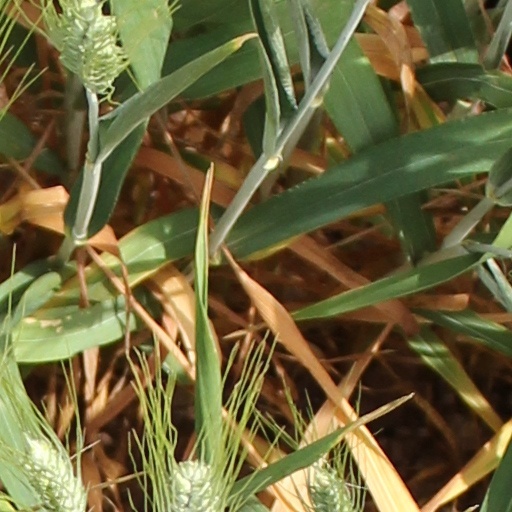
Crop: wheat